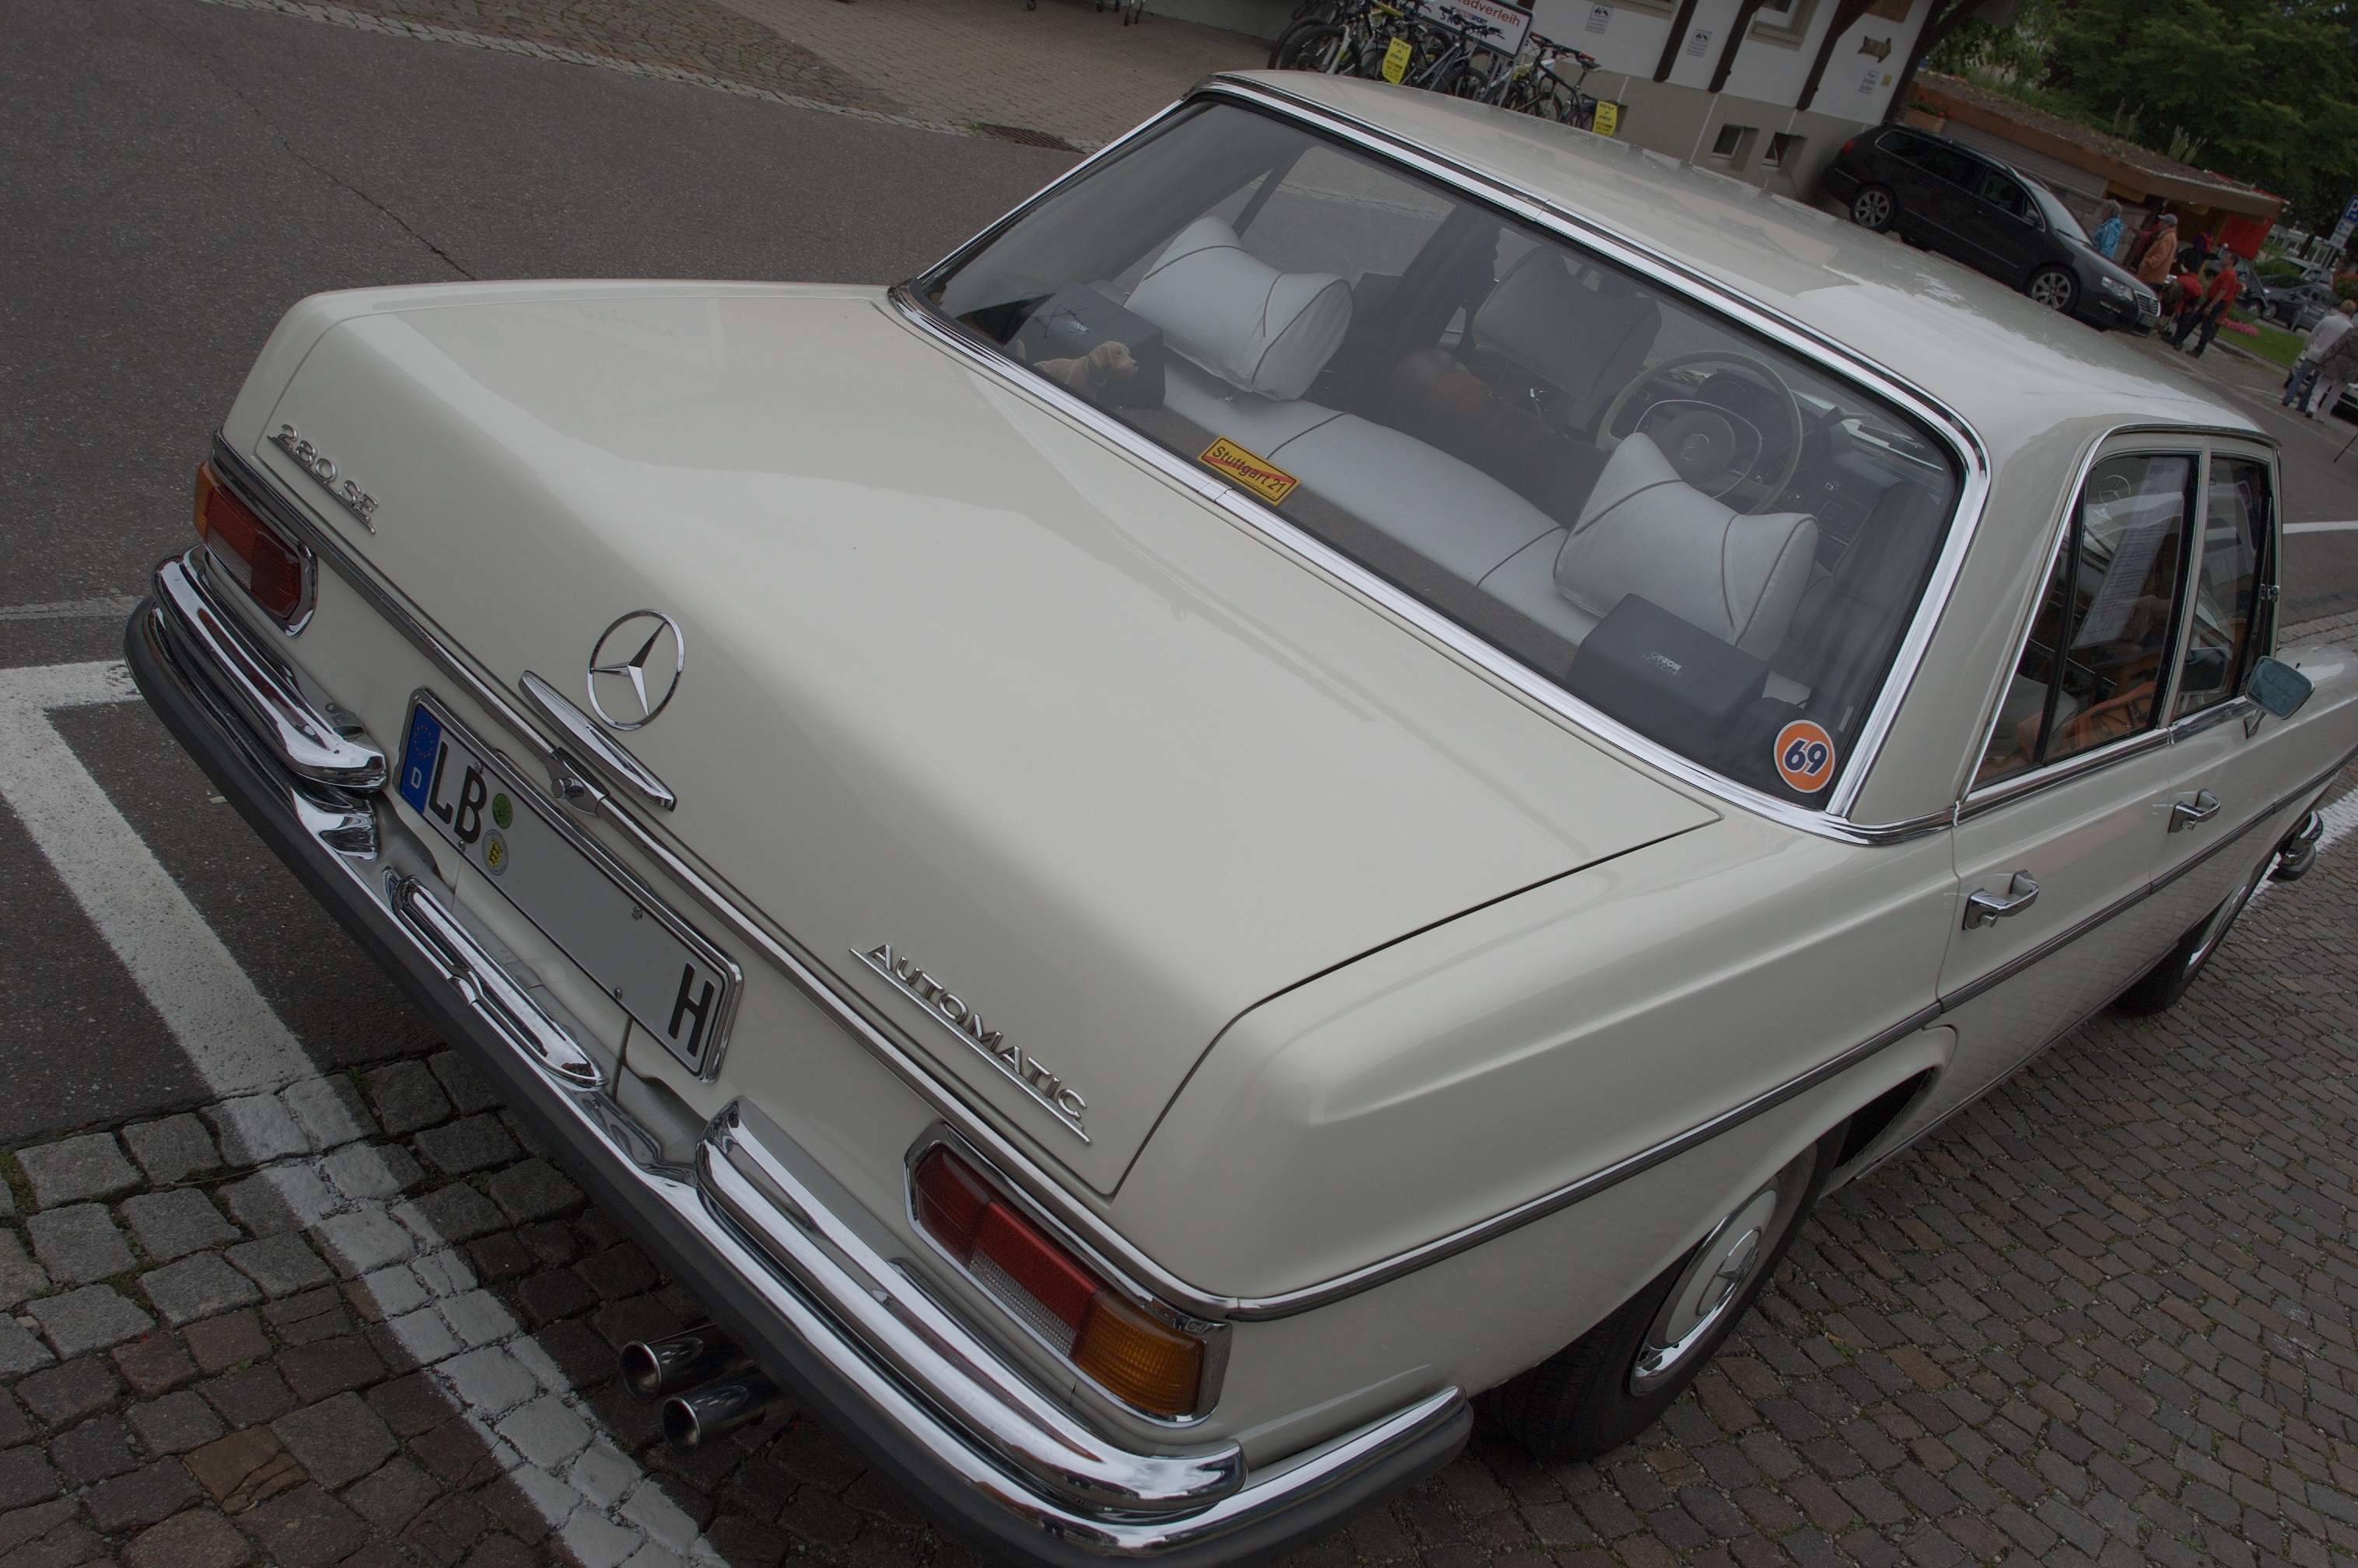
car, vehicle, classic car, 2012, sedan, rawtherapee, pentax, mercedes, fahrzeug, 20mm, mercedes benz, lenstagged, steffenzahn, k100d, justpentax, iamflickr, cosina, voigtlander, skopar, colorskopar, cv20, colorskopar20mmf35slii, 20mmf35slii, voigtlander20mm, cv2035, skopar20mmf35, cosinavoigtl nder, cosinavoigtl ndercolorskopar20mmf35, voigtl nder20mmf35colorskoparslii, voigtl nder20mmf35, antique car, land vehicle, automobile make, automotive exterior, compact car, luxury vehicle, family car, executive car, full size car